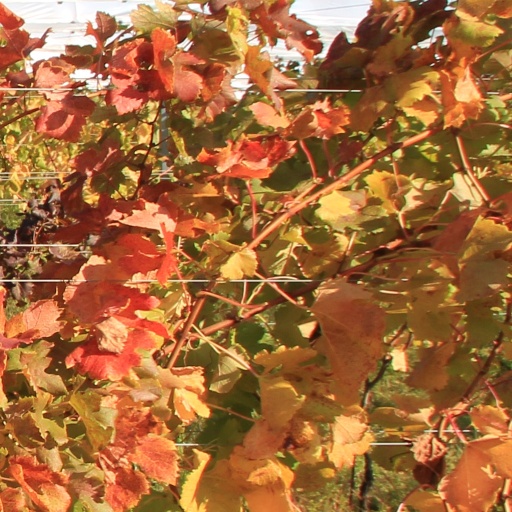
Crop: grape